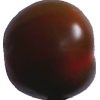
Label: tomato_maroon